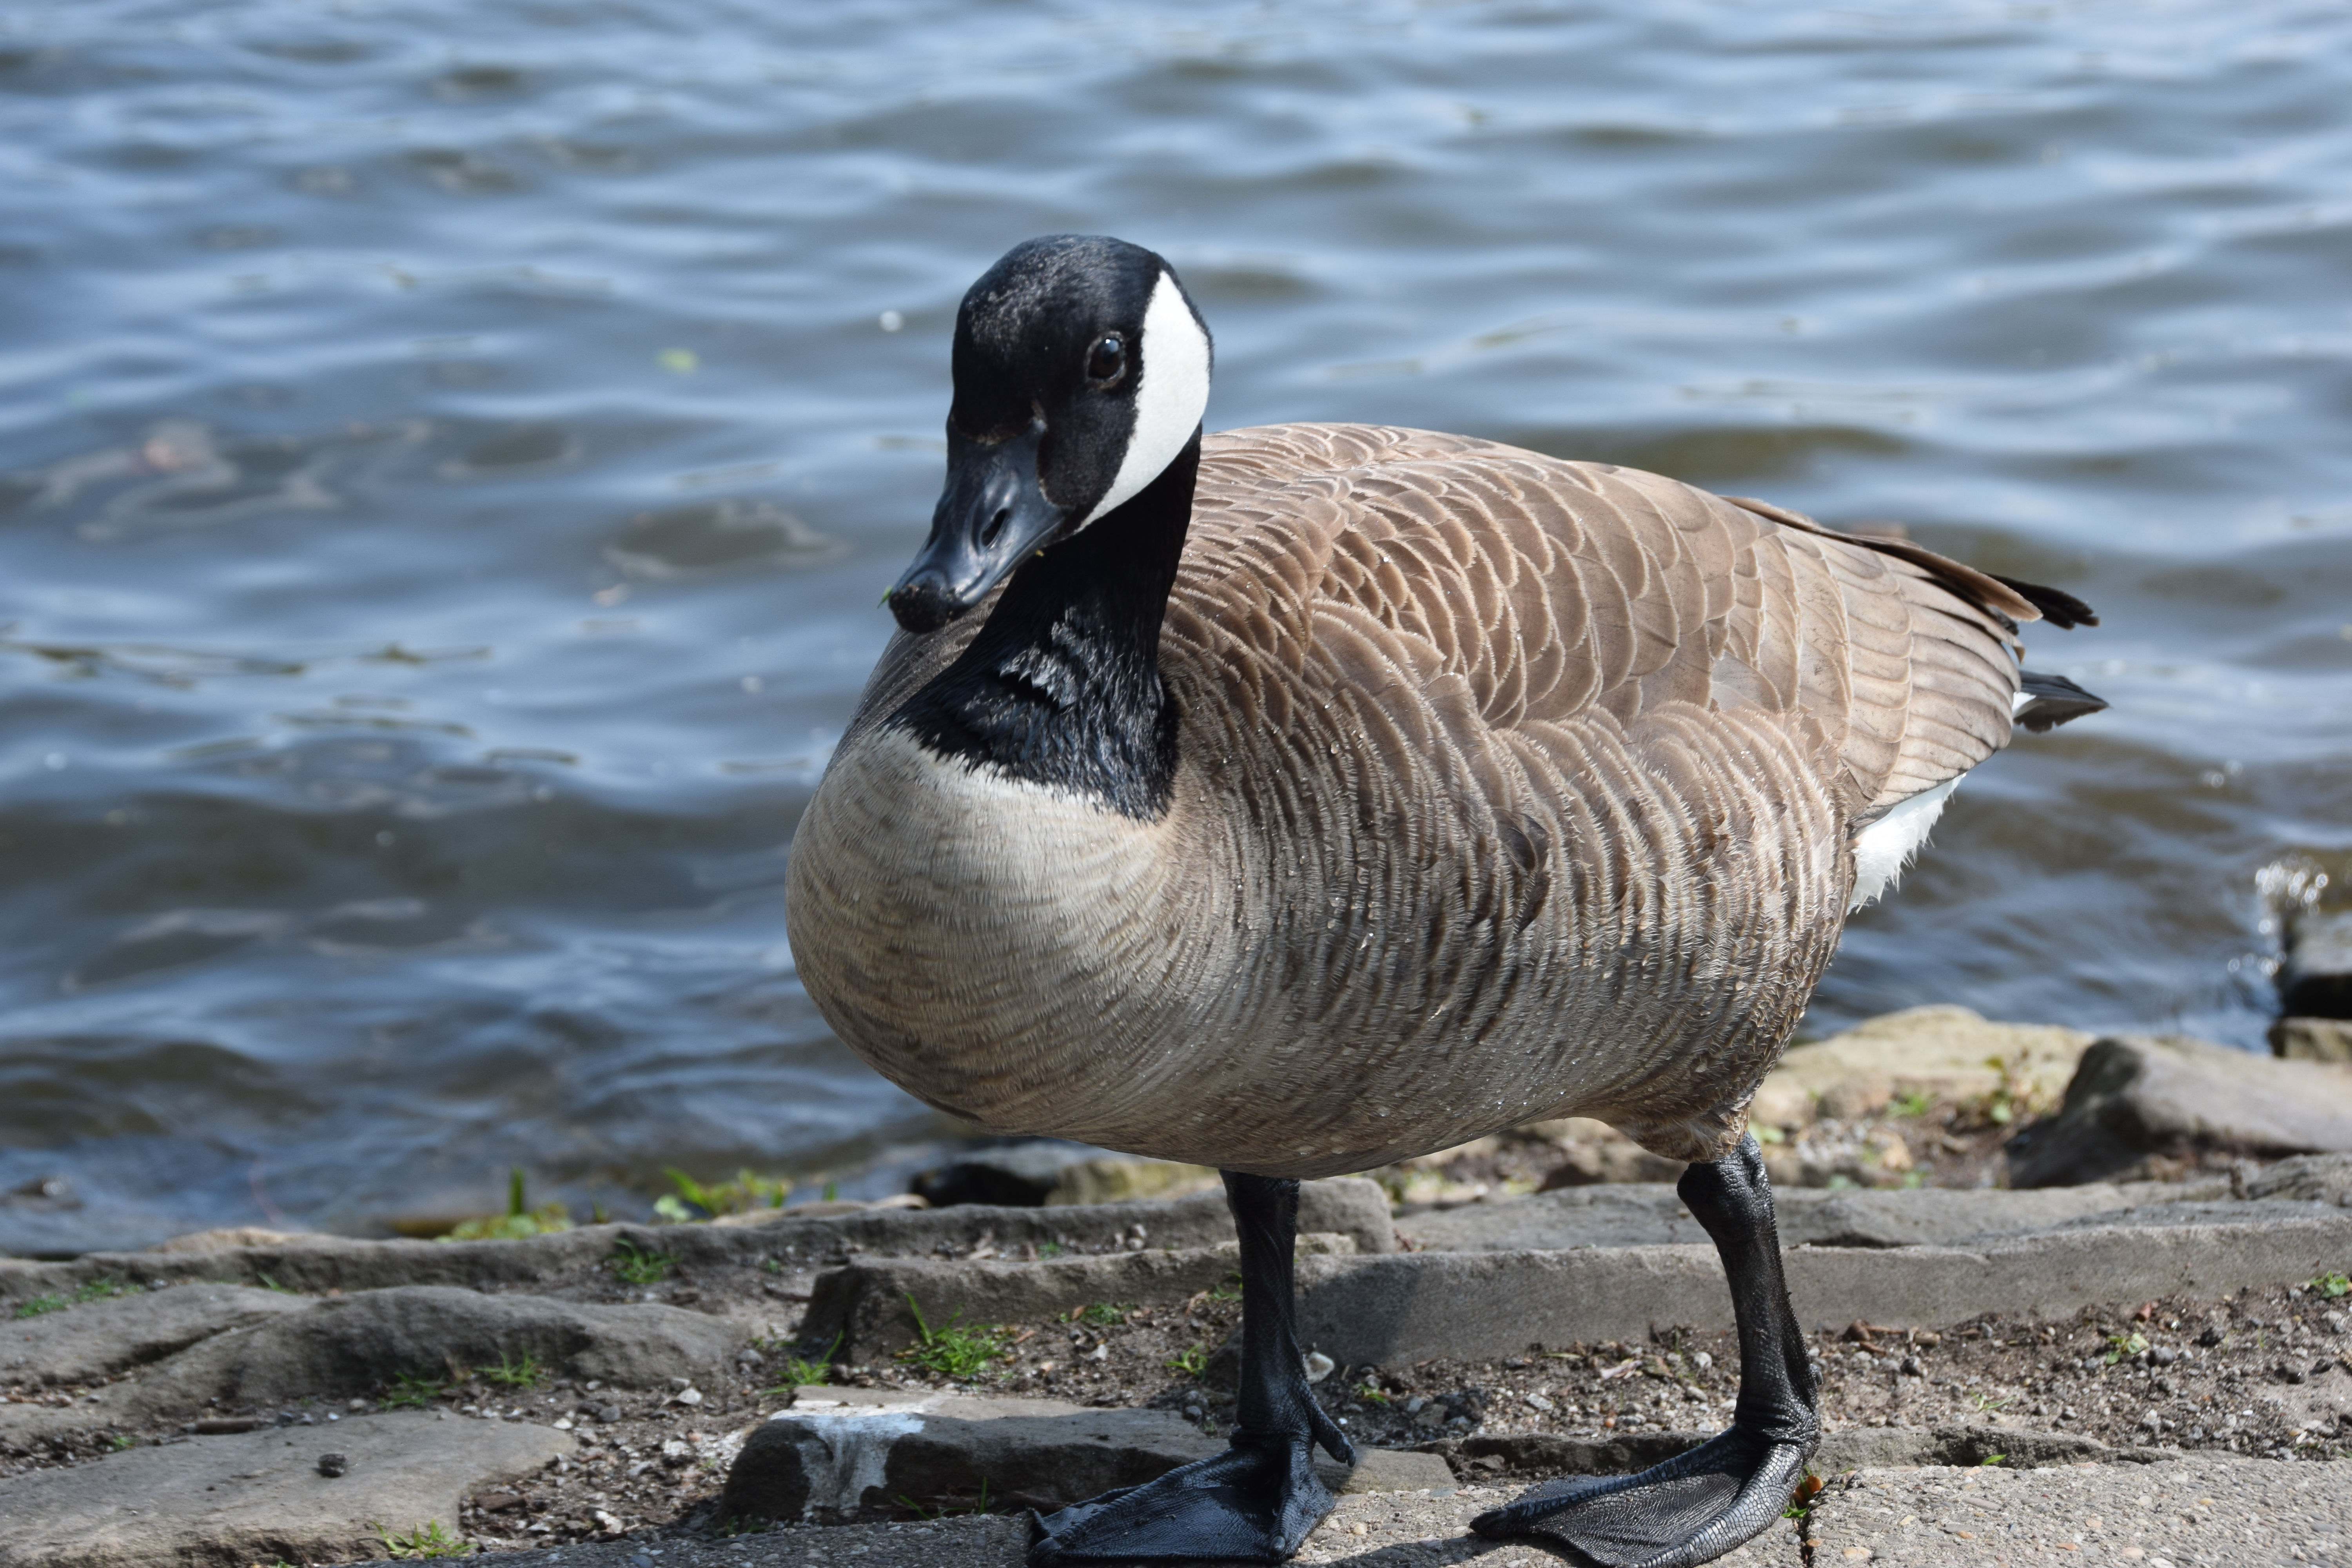
natural, water, bird, beak, fluid, lake, canada goose, waterfowl, blue footed booby, ducks, geese and swans, feather, rallidae, livestock, water bird, fowl, wing, seabird, duck, seaduck, terrestrial animal, wildlife, goose, liquid, pond, reservoir, shorebird